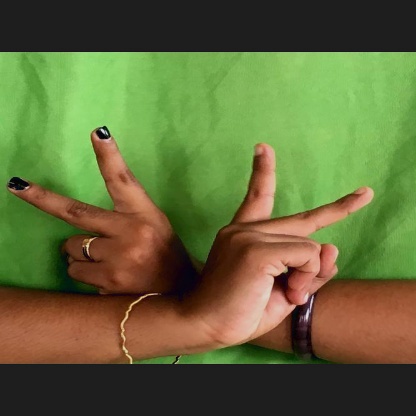
Mudra: Kartariswastika